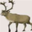
Label: deer